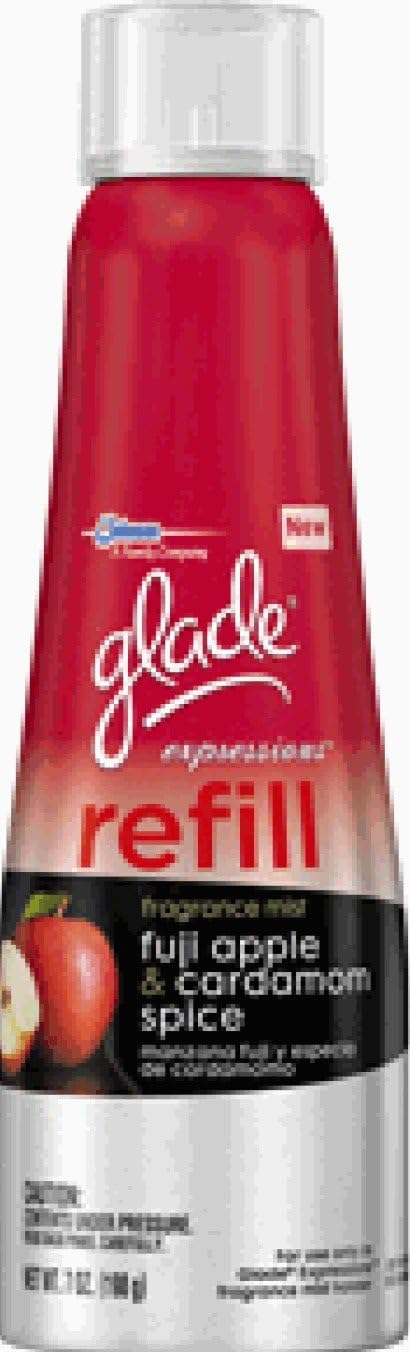
glade Expressions Fragrance Mist Refill, Fuji Apple and Cardamom Spice, 7 Ounce (Pack of 6)
Category: Health & Personal Care
Product Description glade expressions fragrance mist refill Fuji apple and cardamom spice is an aerosol spray that delivers a combination of pleasing scents. the refill fits discretely inside the decorative holder which will compliment any décor. Amazon.com The Glade Expressions Fragrance Mist Fuji Apple and Cardamom Spice Refill releases the scent of juicy pears and apples, sweet berries, and spicy clove and cardamom through your home via a compact dispenser (not included). The spray provides a long-lasting, fine mist of fragrance. This aluminum refill is easy to replace and is recyclable once empty. Glade Expressions Fragrance Mist Refill, Fuji Apple and Cardamom Spice At a Glance: Mist produces long-lasting fragrance Mist produces long-lasting fragrance Warm scent of apples, pears, and cardamom Warm scent of apples, pears, and cardamom Recyclable refill canisters are easy to replace Recyclable refill canisters are easy to replace View larger . Long-Lasting Apple and Spice Scent Fills Your Home The Fuji Apple and Cardamom Spice scent fills your home with notes of cinnamon, cardamom, and clove accenting the fragrance of pears, apples, and berries. Recyclable Refills Are Easy to Replace Refills are made of recyclable aluminum. To install, simply unscrew the bottom of the holder and tap against palm to eject the empty refill. Remove the cap from the new refill canister and slide it into the holder. About Glade and S.C. Johnson & Son, Inc. S.C. Johnson, maker of the Glade family of products, was founded in 1886. This family-owned company has passed through five generations of Johnsons, growing from a small producer of floor wax to the maker of brands like Pledge, Windex, and Ziploc. SC Johnson was founded in Racine, Wisconsin, and is still headquartered there. What's in the Box Glade Expressions Fragrance Mist Fuji Apple and Cardamom Spice Refill. Fragrance Mist Starter Kits & Refills Cotton & Italian Mandarin Pineapple & Mangosteen Lavender & Juniper Berry Fuji Apple &Cardamom Spice Oil Diffuser Starter Kits & Refills Pineapple & Mangosteen Lavender & Juniper Berry Fuji Apple &Cardamom Spice Trademark Information: Glade® Expressions™
Features: glade expressions fragrance mist is a new stylish air freshener in an elegant design that can be placed anywhere | Delivers a long-lasting fragrance | New Fuji apple and cardamom spice scent